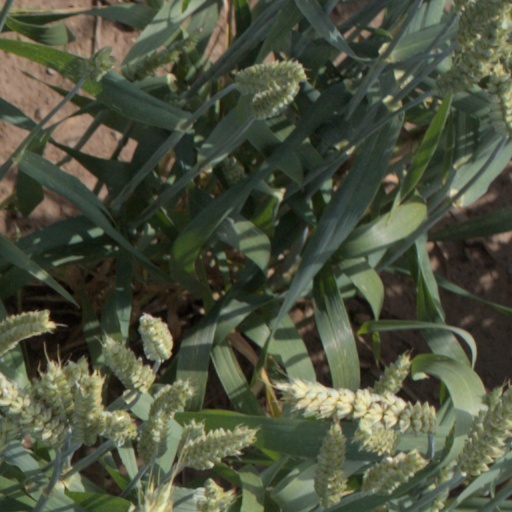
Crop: wheat